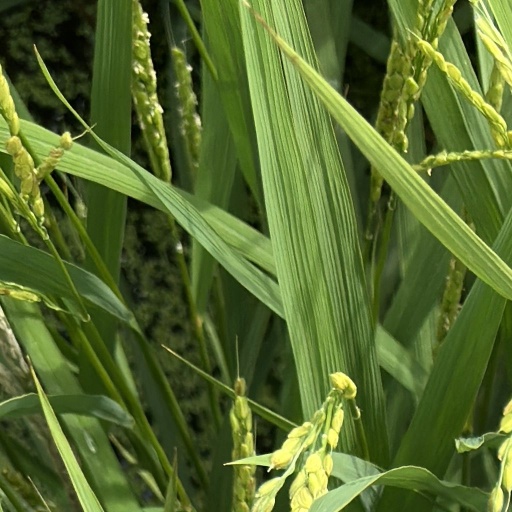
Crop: rice